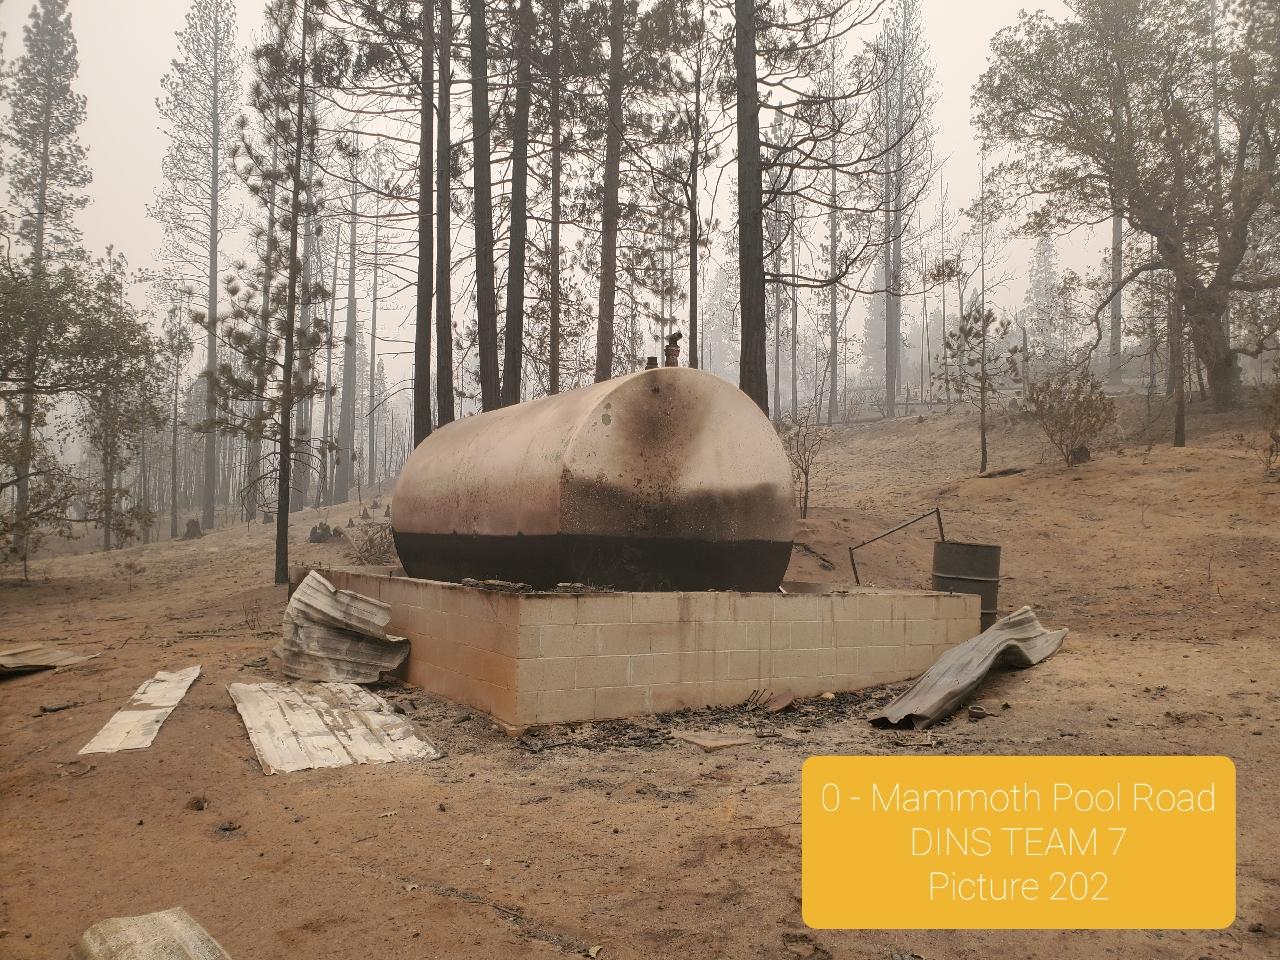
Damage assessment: destroyed